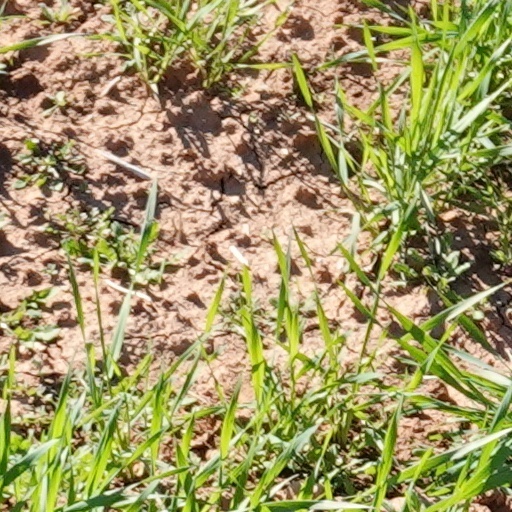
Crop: wheat